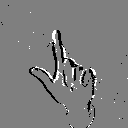
ASL letter: l